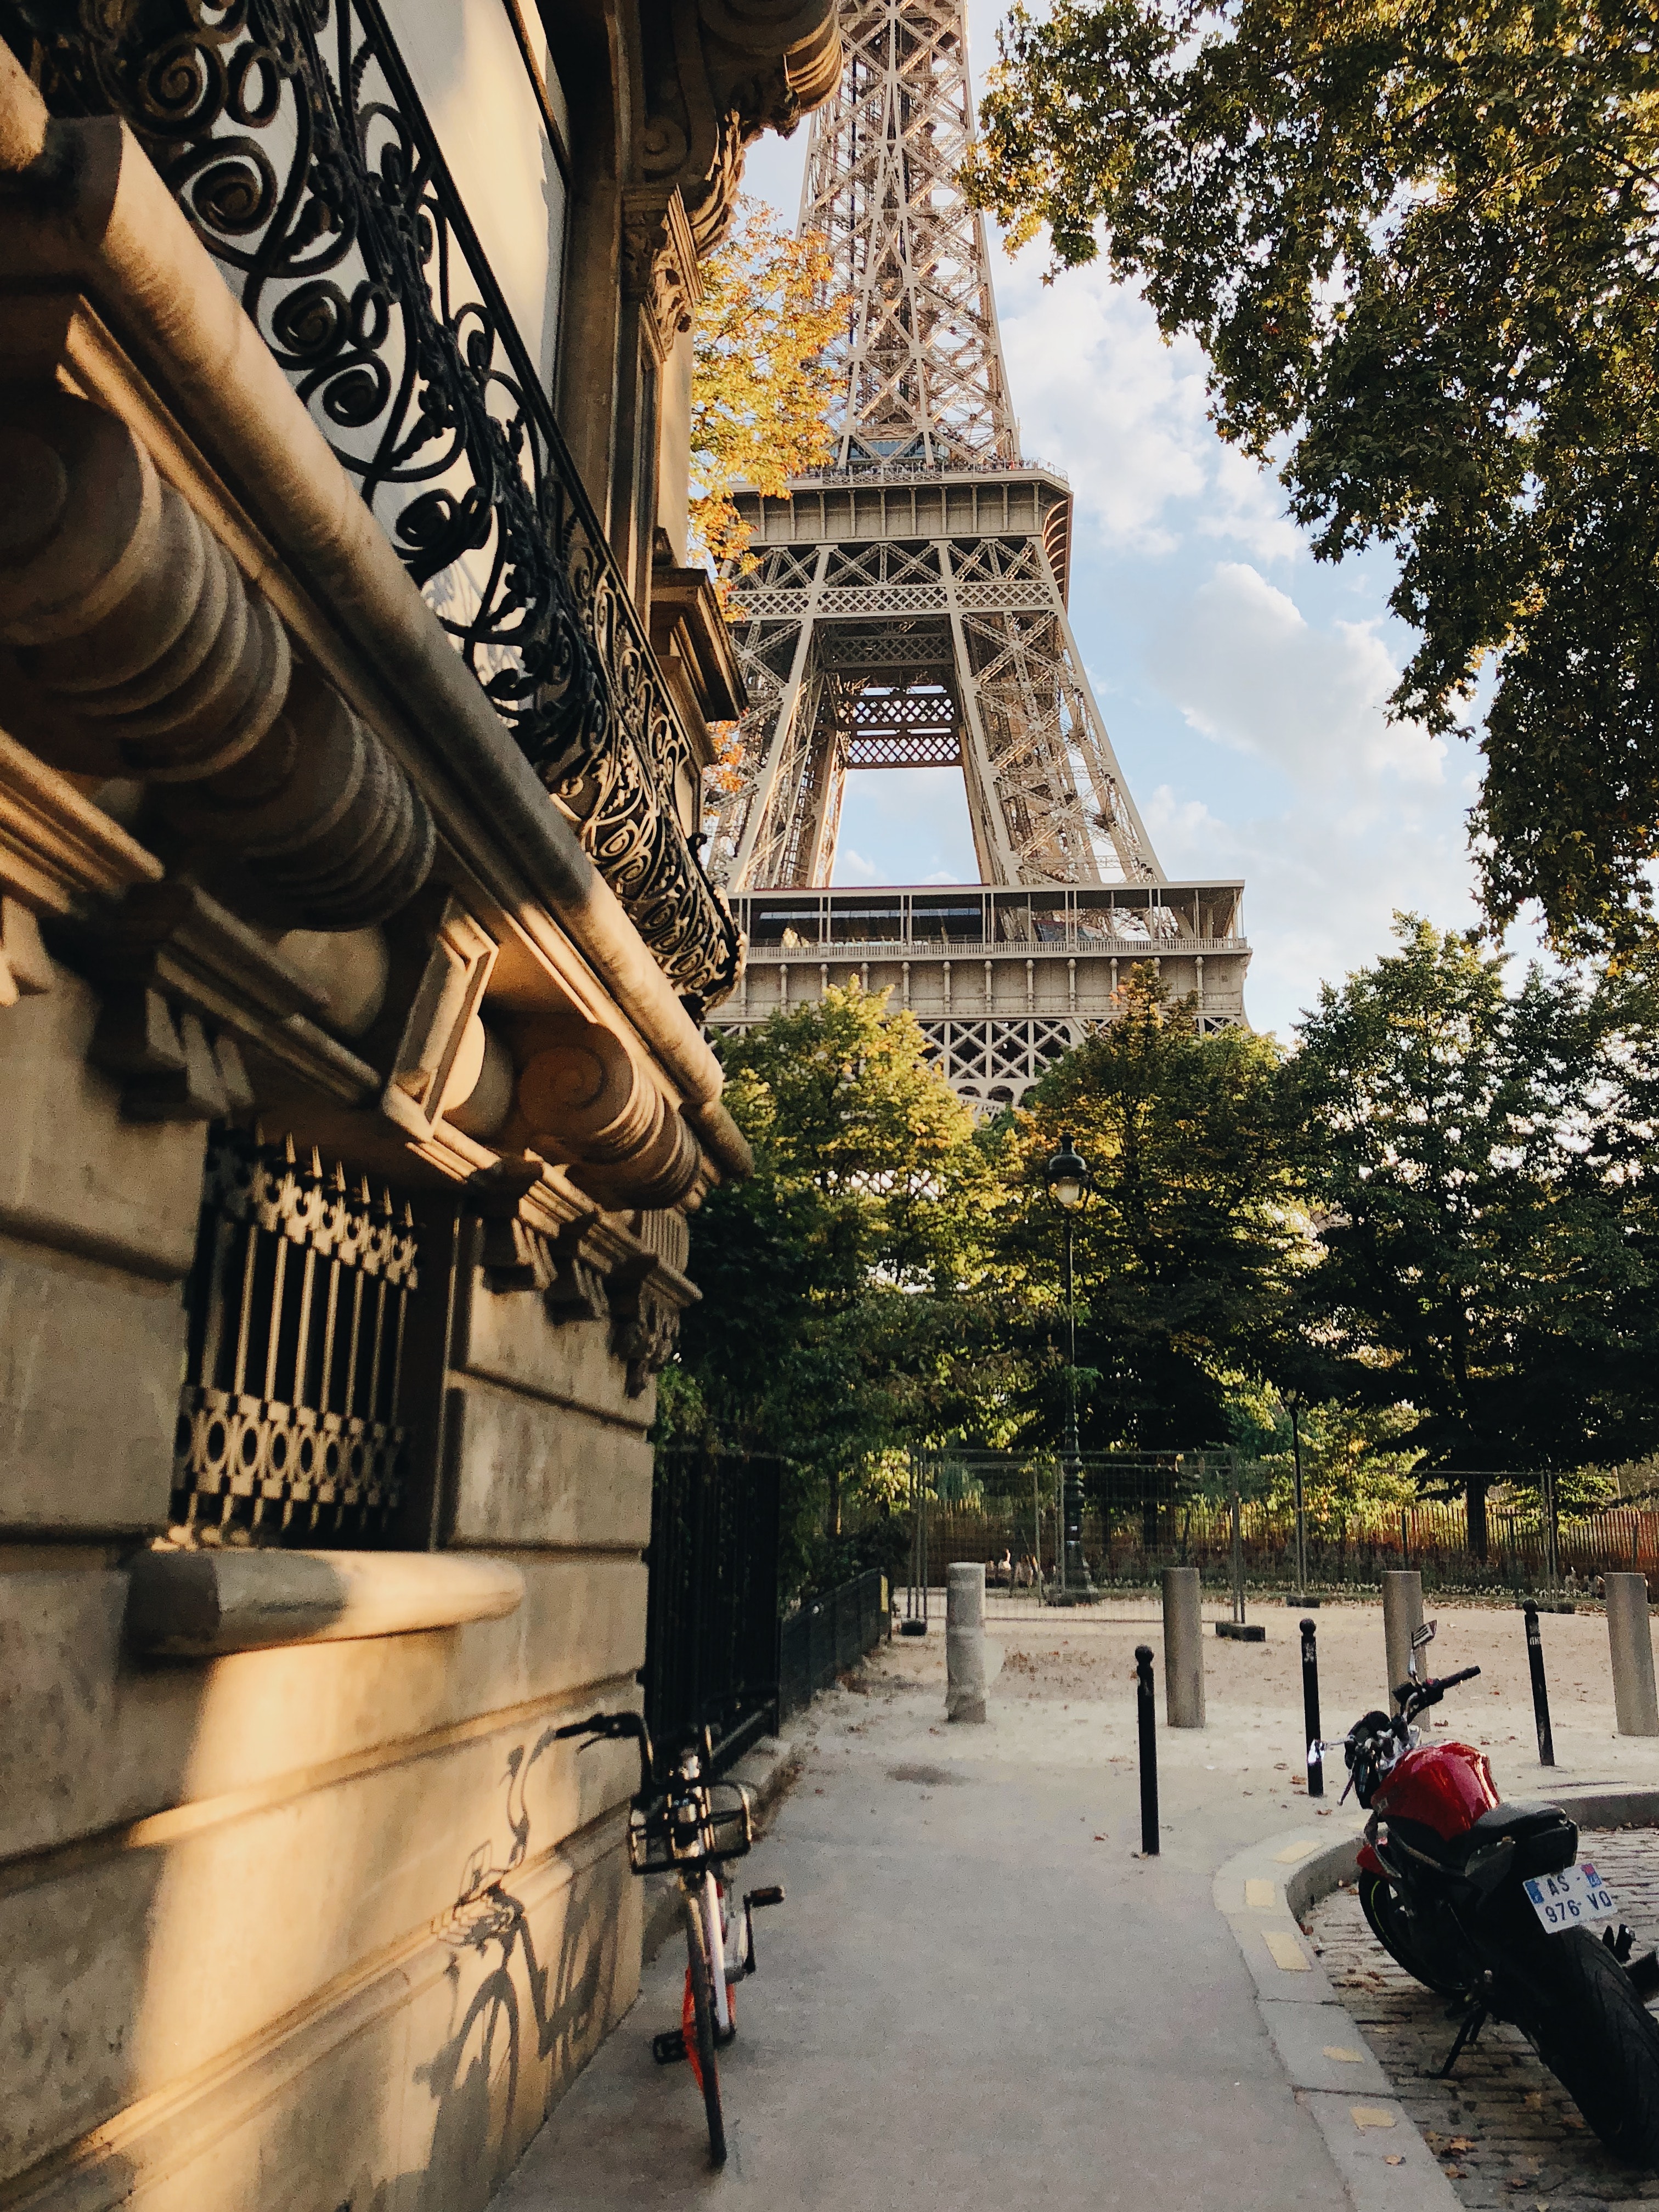
architecture, landmark, building, tree, town, sky, city, street, urban area, infrastructure, plant, tourism, temple, house, road, metropolis, facade, tower, pedestrian, tourist attraction